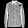
Label: Coat